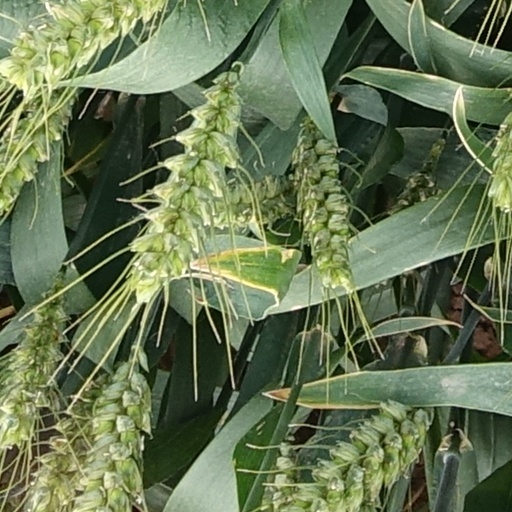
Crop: wheat